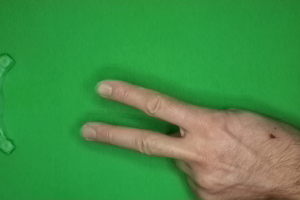
Label: scissors